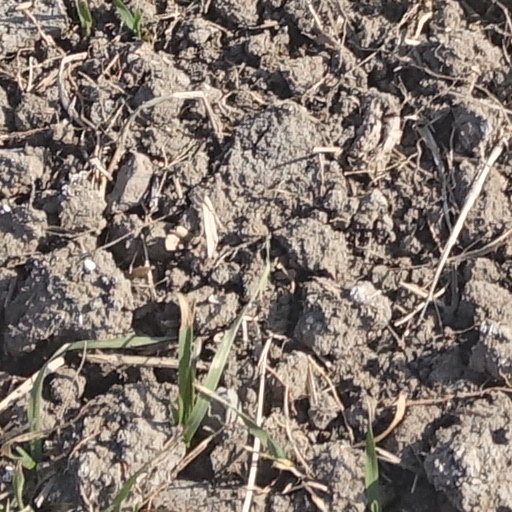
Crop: wheat